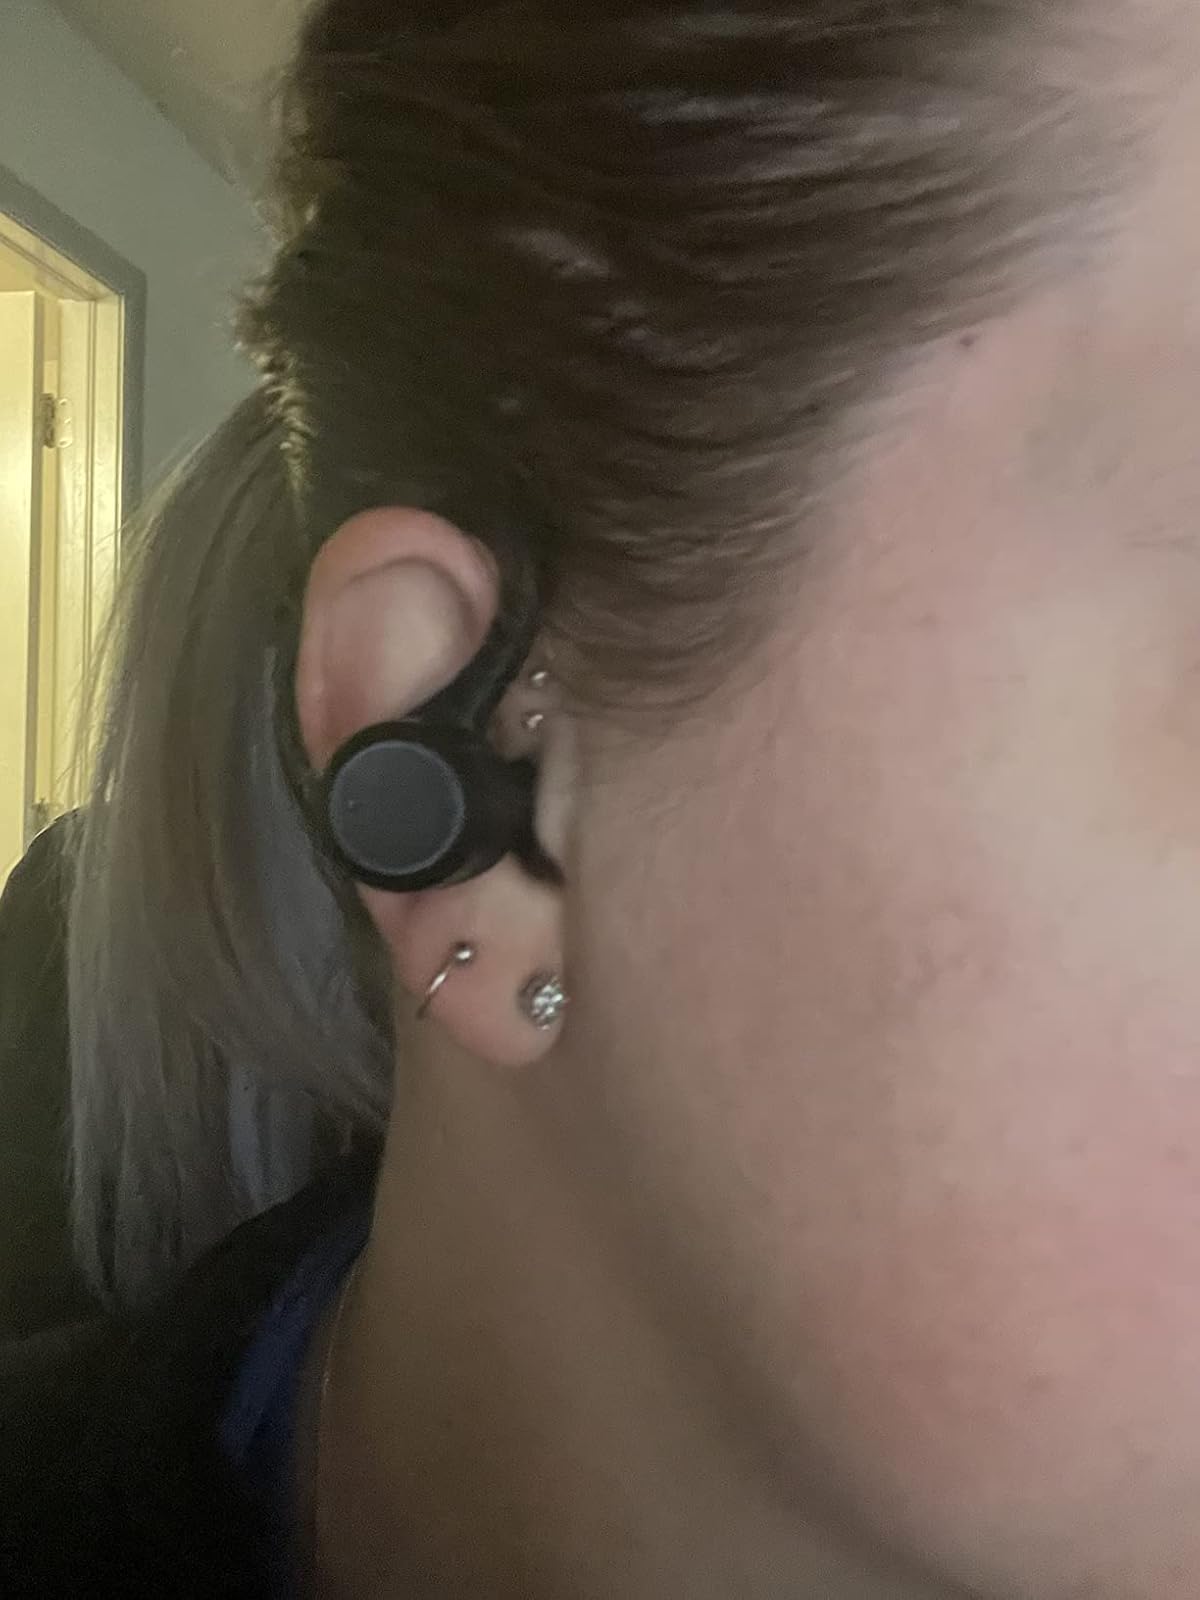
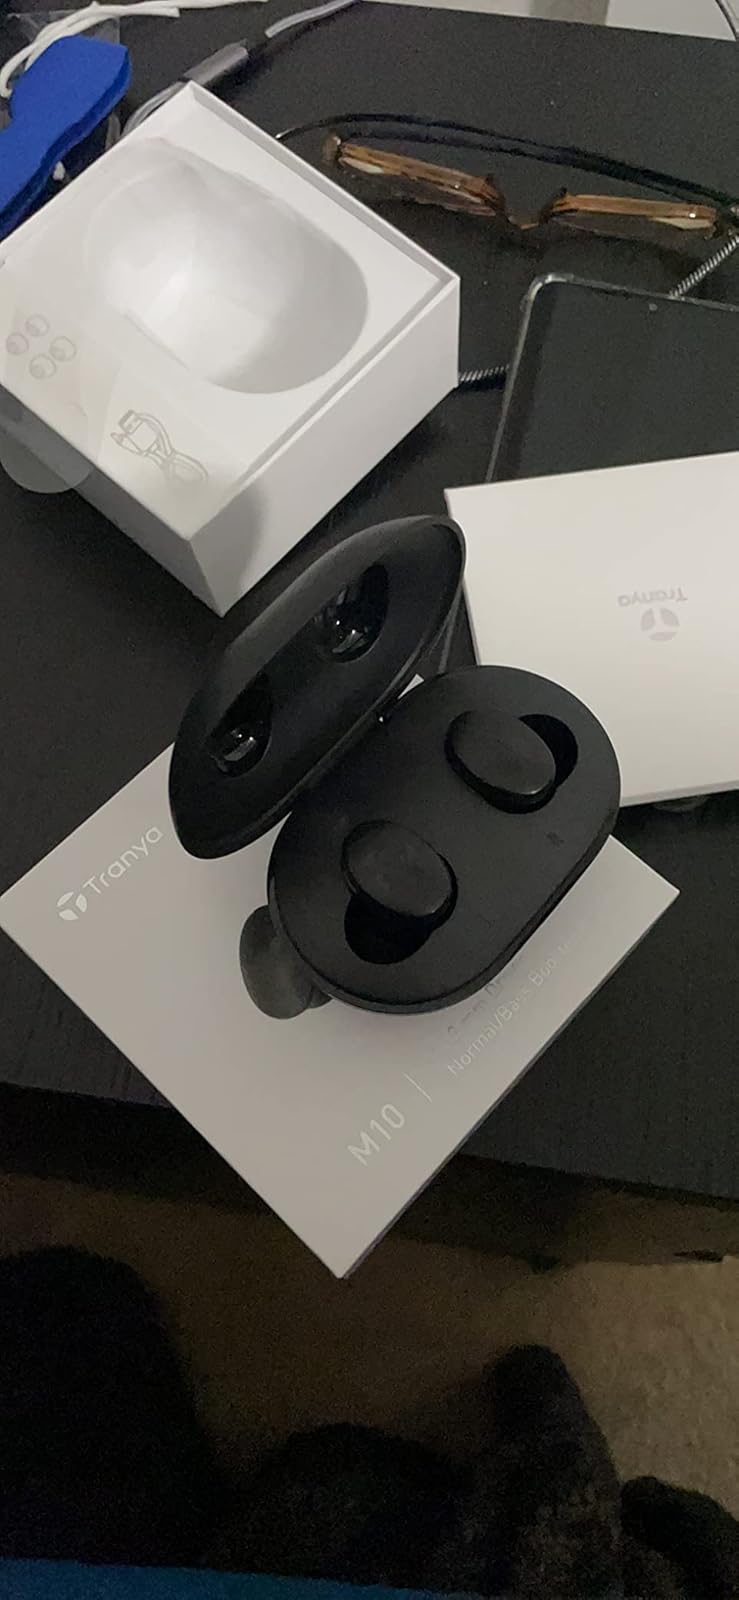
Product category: earbuds
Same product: no